Thomas Edison

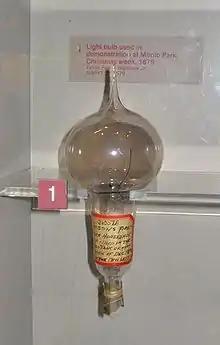
Edison's first successful model of light bulb, used in public demonstration at Menlo Park, December 1879

In 1878, Edison began working on a system of electrical illumination, something he hoped could compete with gas and oil-based lighting. He began by tackling the problem of creating a long-lasting incandescent lamp, something that would be needed for indoor use. However, Thomas Edison did not invent the light bulb. In 1840, British scientist Warren de la Rue developed an efficient light bulb using a coiled platinum filament but the high cost of platinum kept the bulb from becoming a commercial success. Many other inventors had also devised incandescent lamps, including Alessandro Volta's demonstration of a glowing wire in 1800 and inventions by Henry Woodward and Mathew Evans. Others who developed early and commercially impractical incandescent electric lamps included Humphry Davy, James Bowman Lindsay, Moses G. Farmer, William E. Sawyer, Joseph Swan, and Heinrich Göbel.